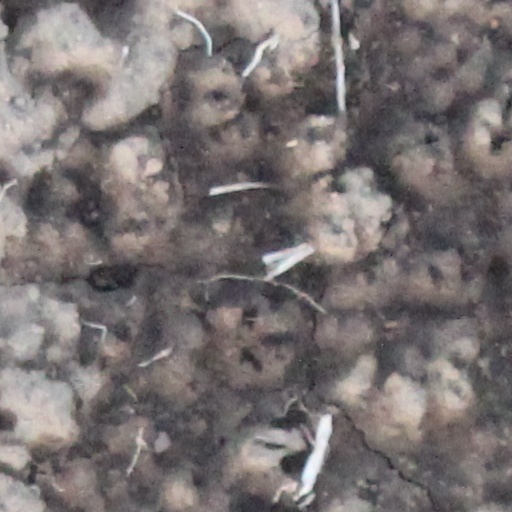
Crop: wheat